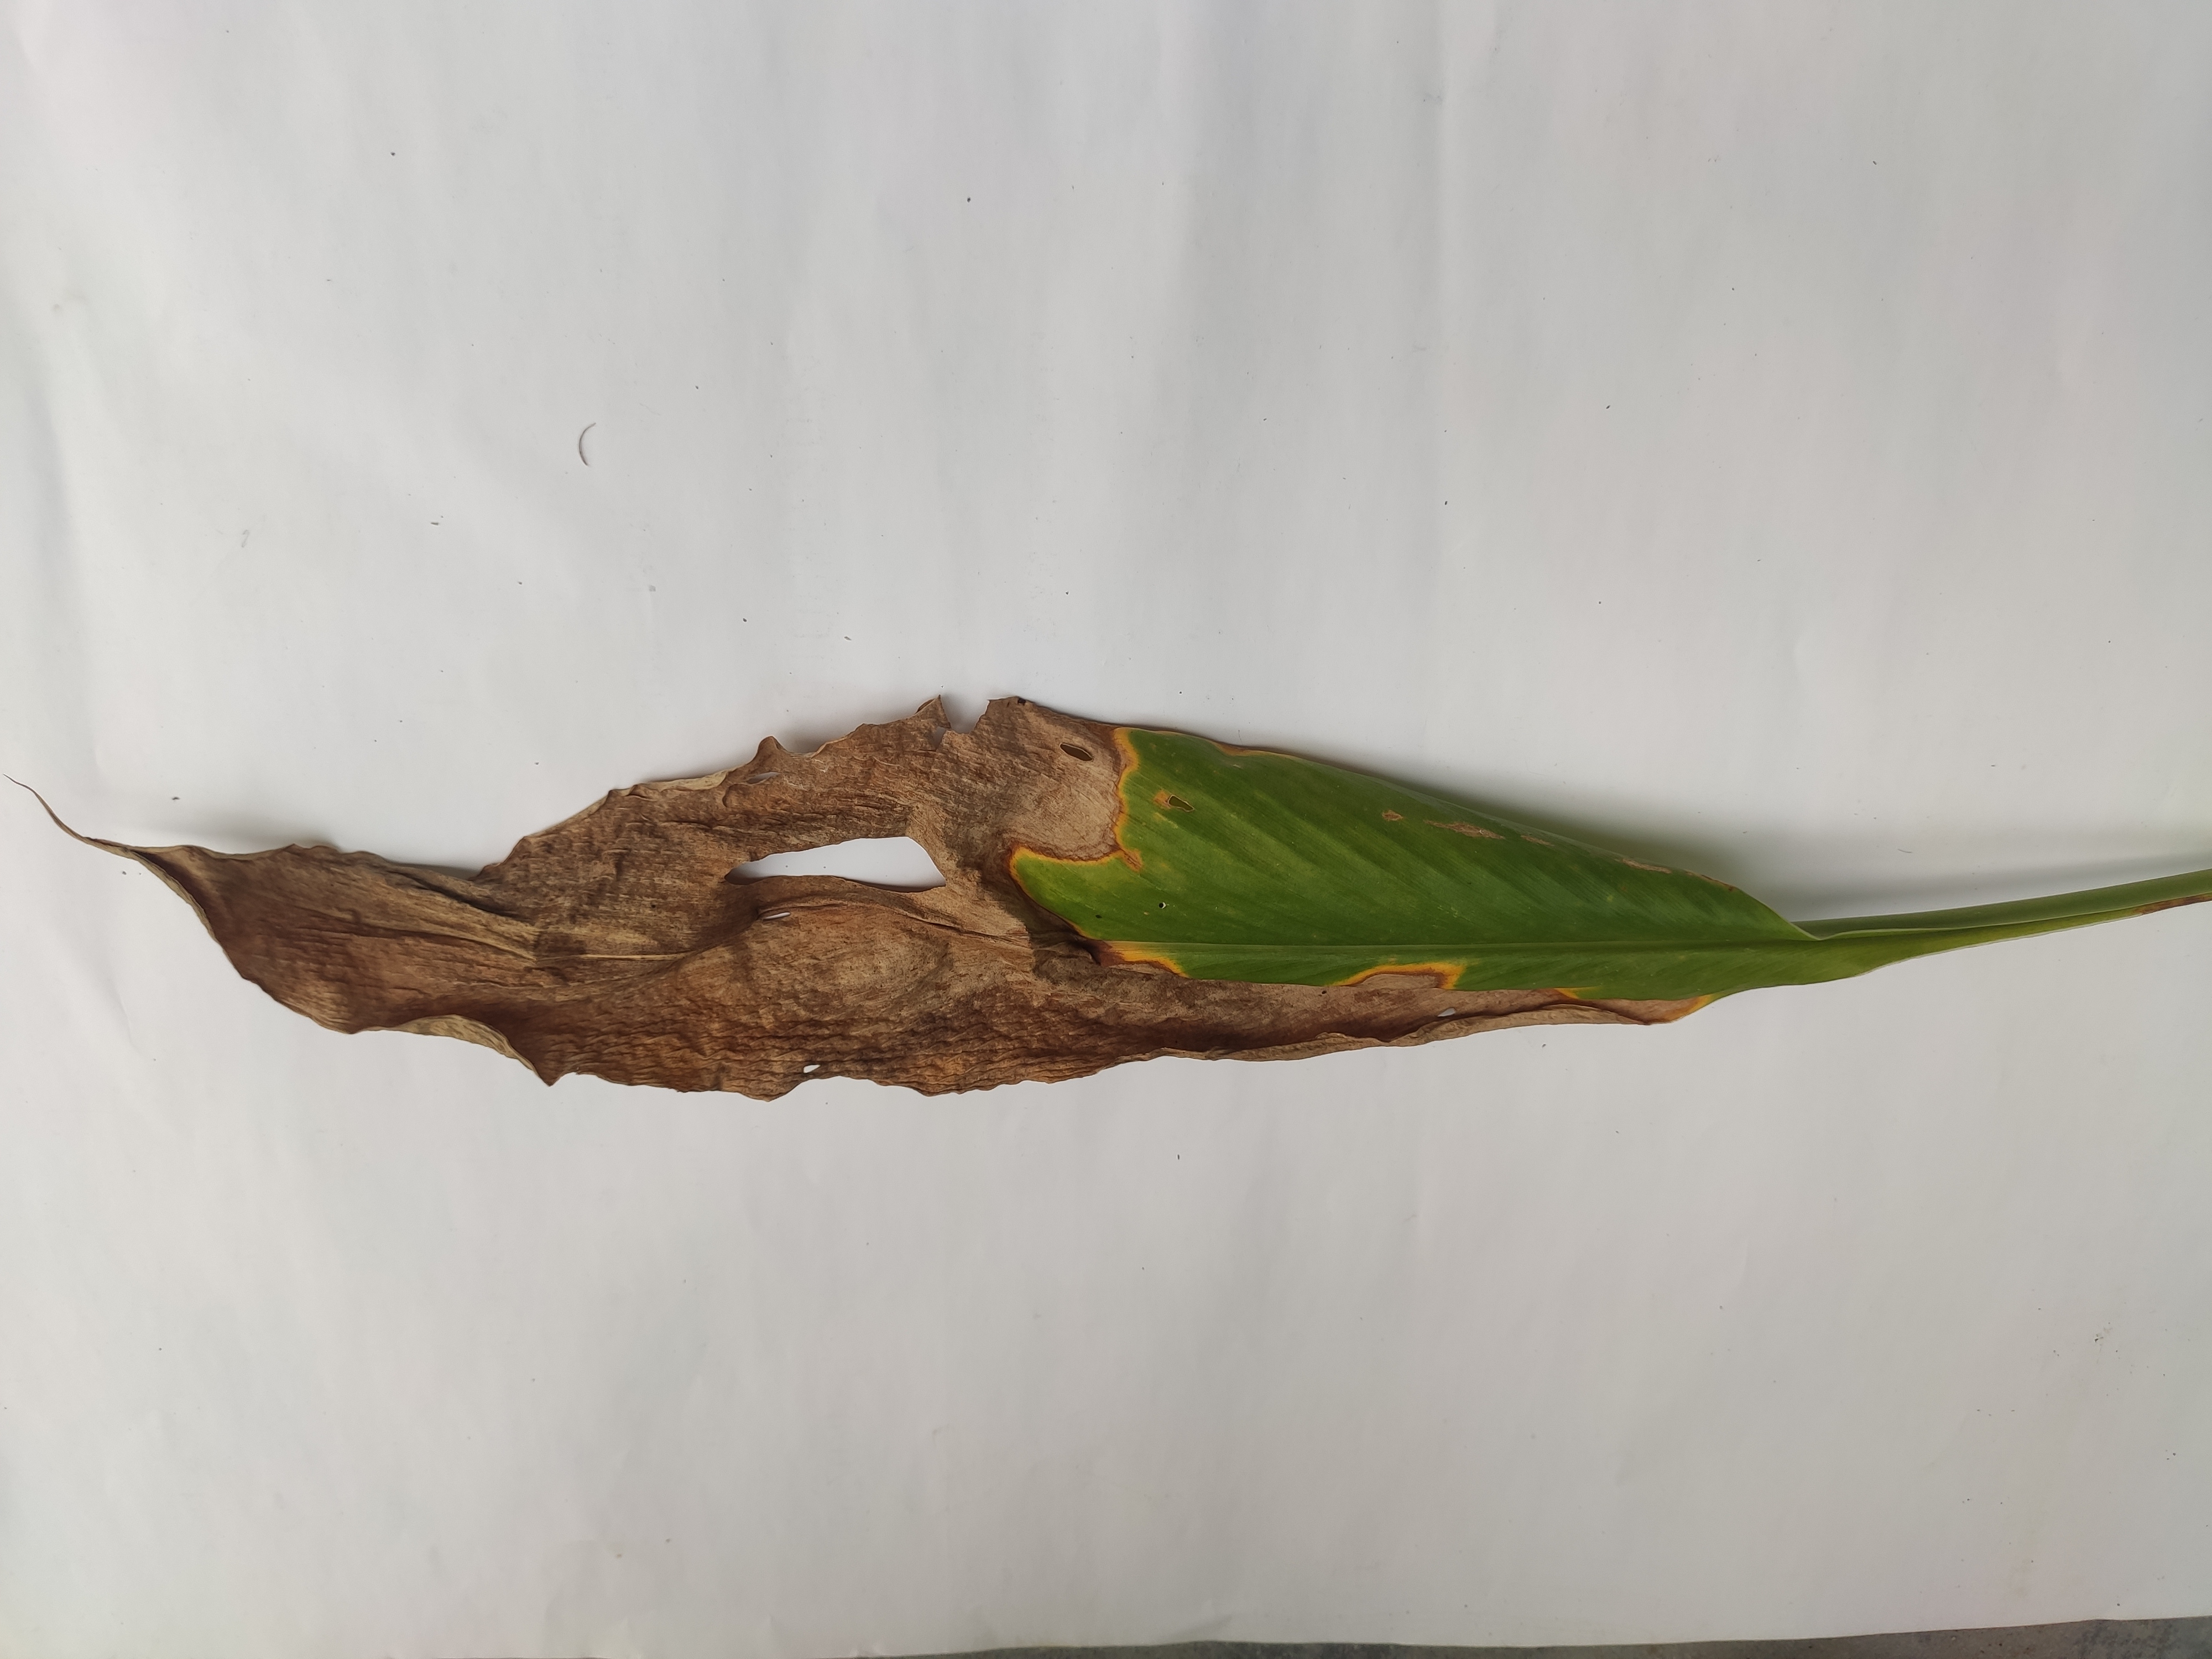
Label: Blotch